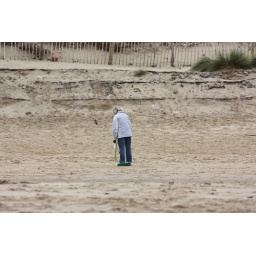
A day on the Freshfields near Liverpool with our inlaws, their dog Jas and our spaniel (Maggie) and pug (Parker).